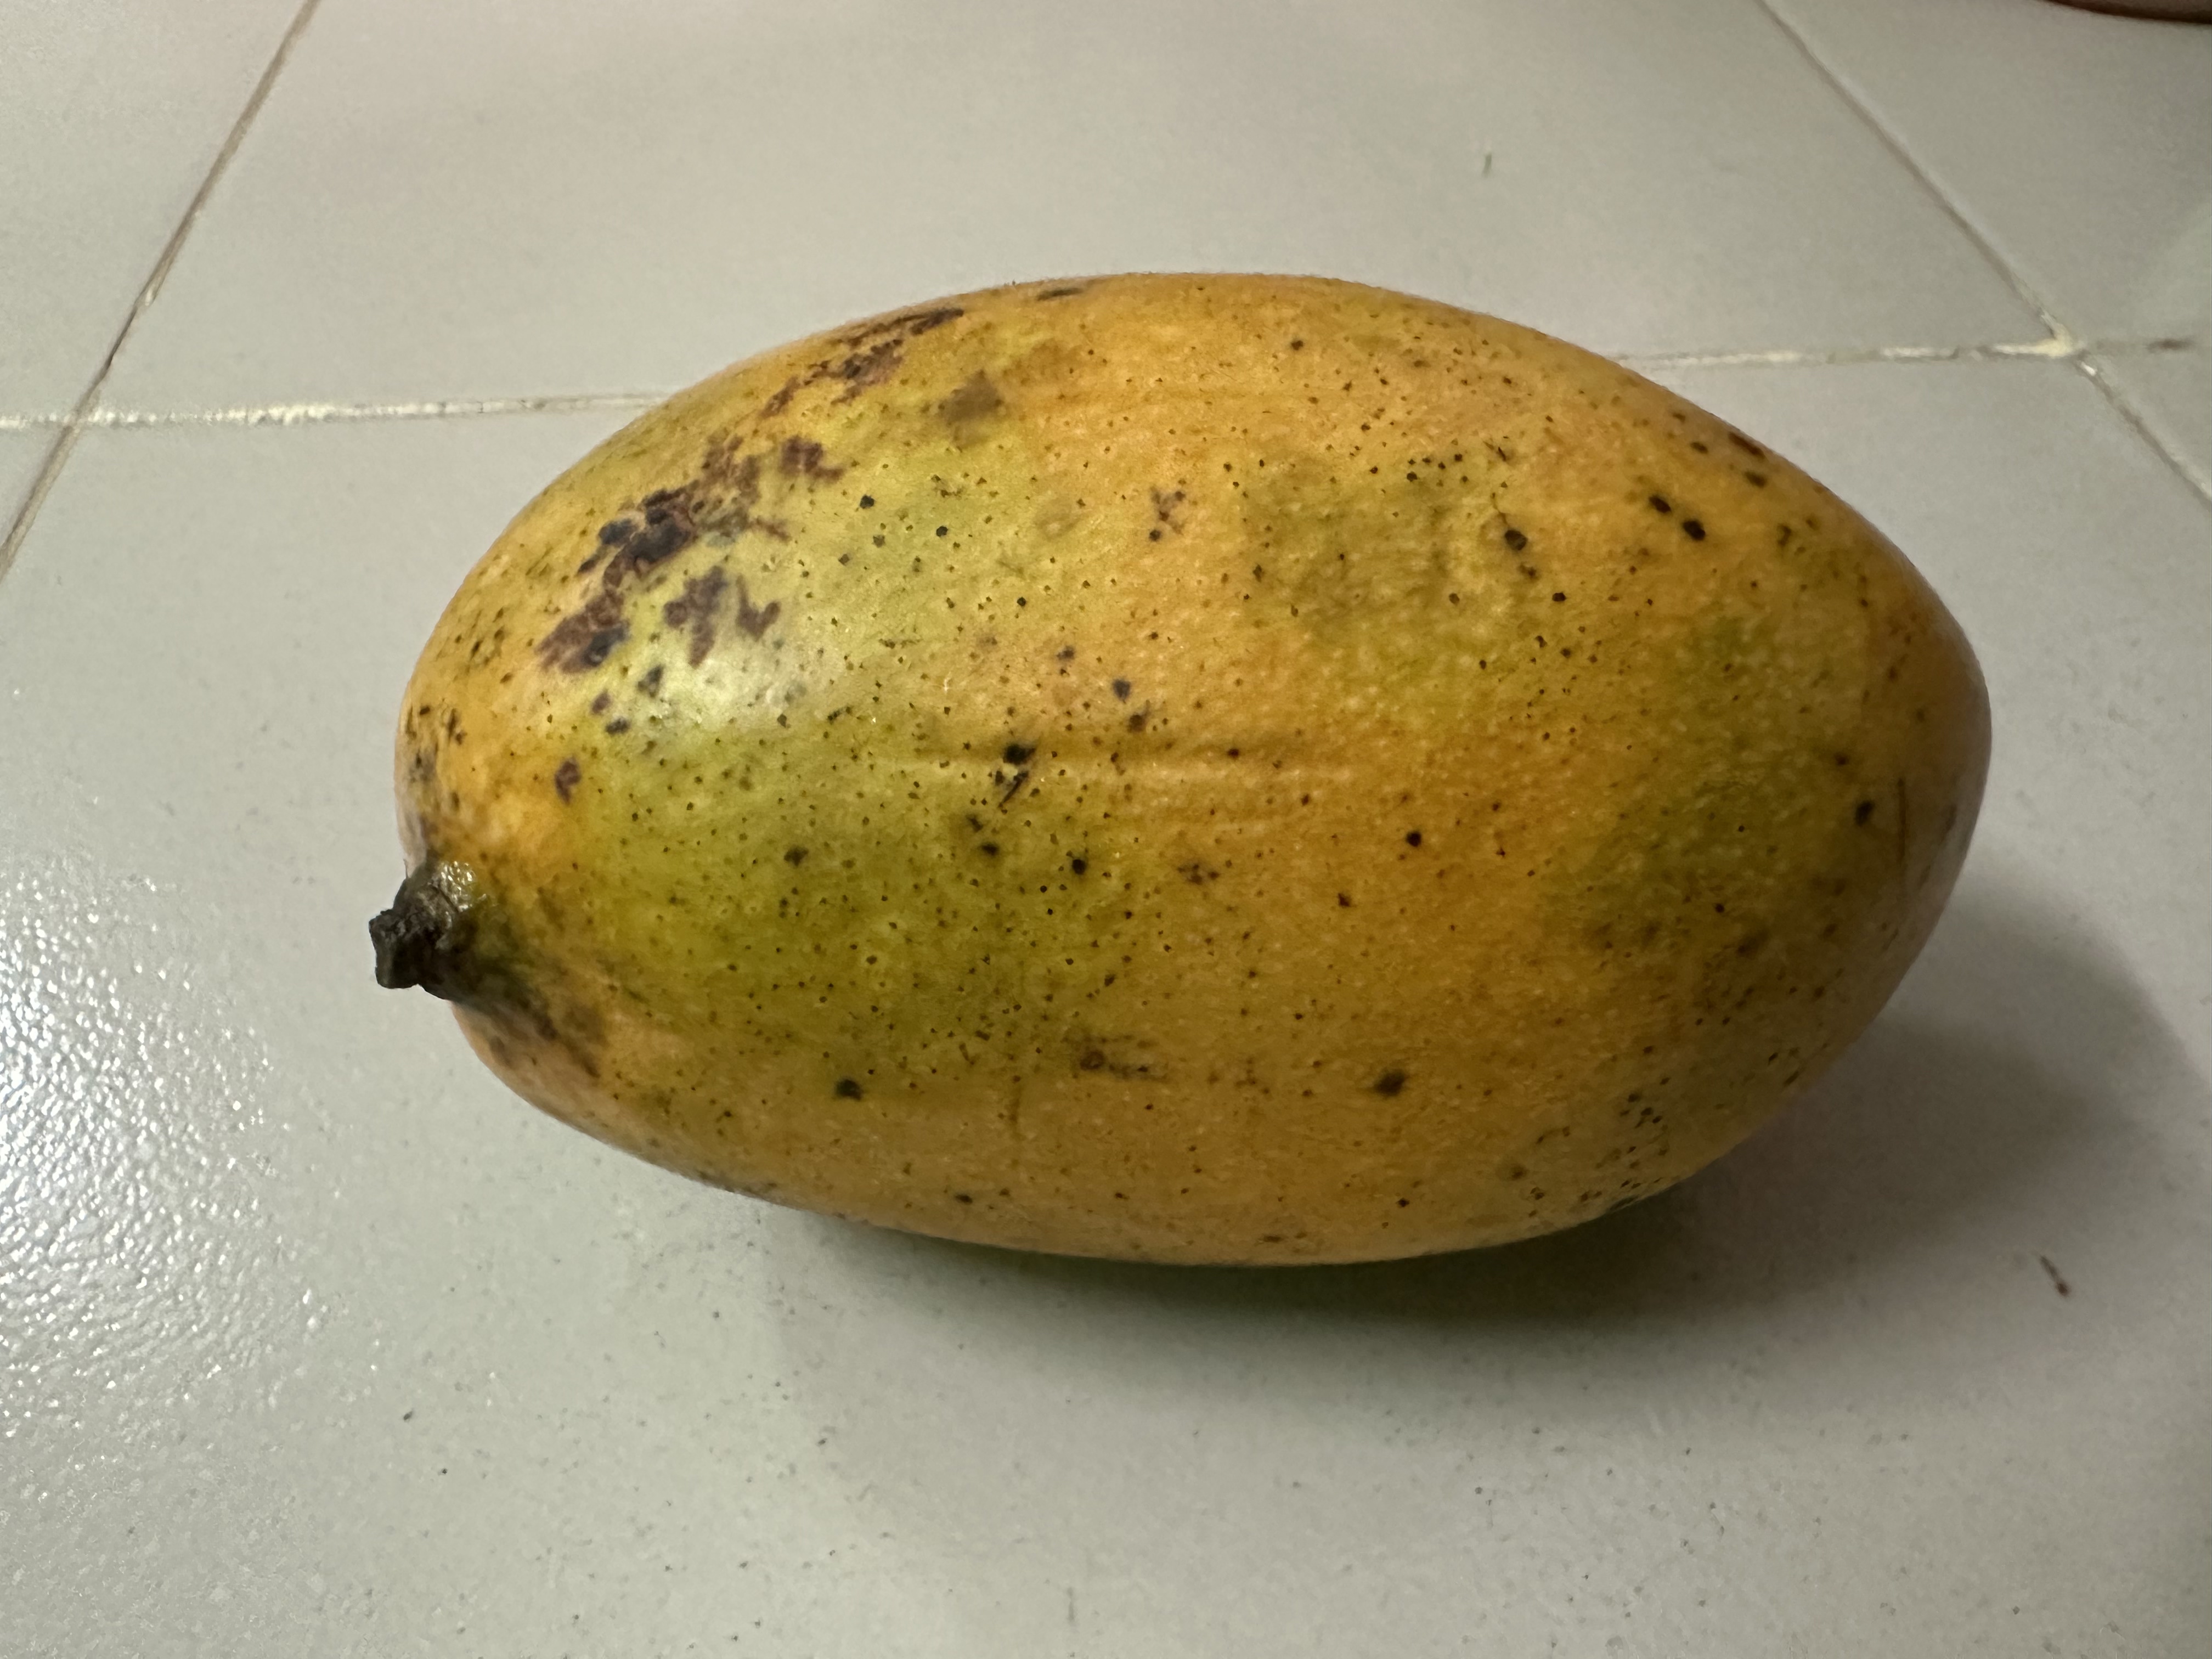
Mango variety: Mollika